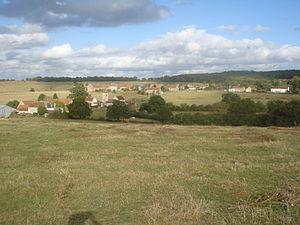
Vue d'ensemble du village de Bussy la Pesle situé dans le canton de Brinon sur Beuvron (Nièvre).
Bussy-la-Pesle est une commune française située dans le département de la Nièvre, en région Bourgogne-Franche-Comté.